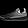
Label: Sneaker